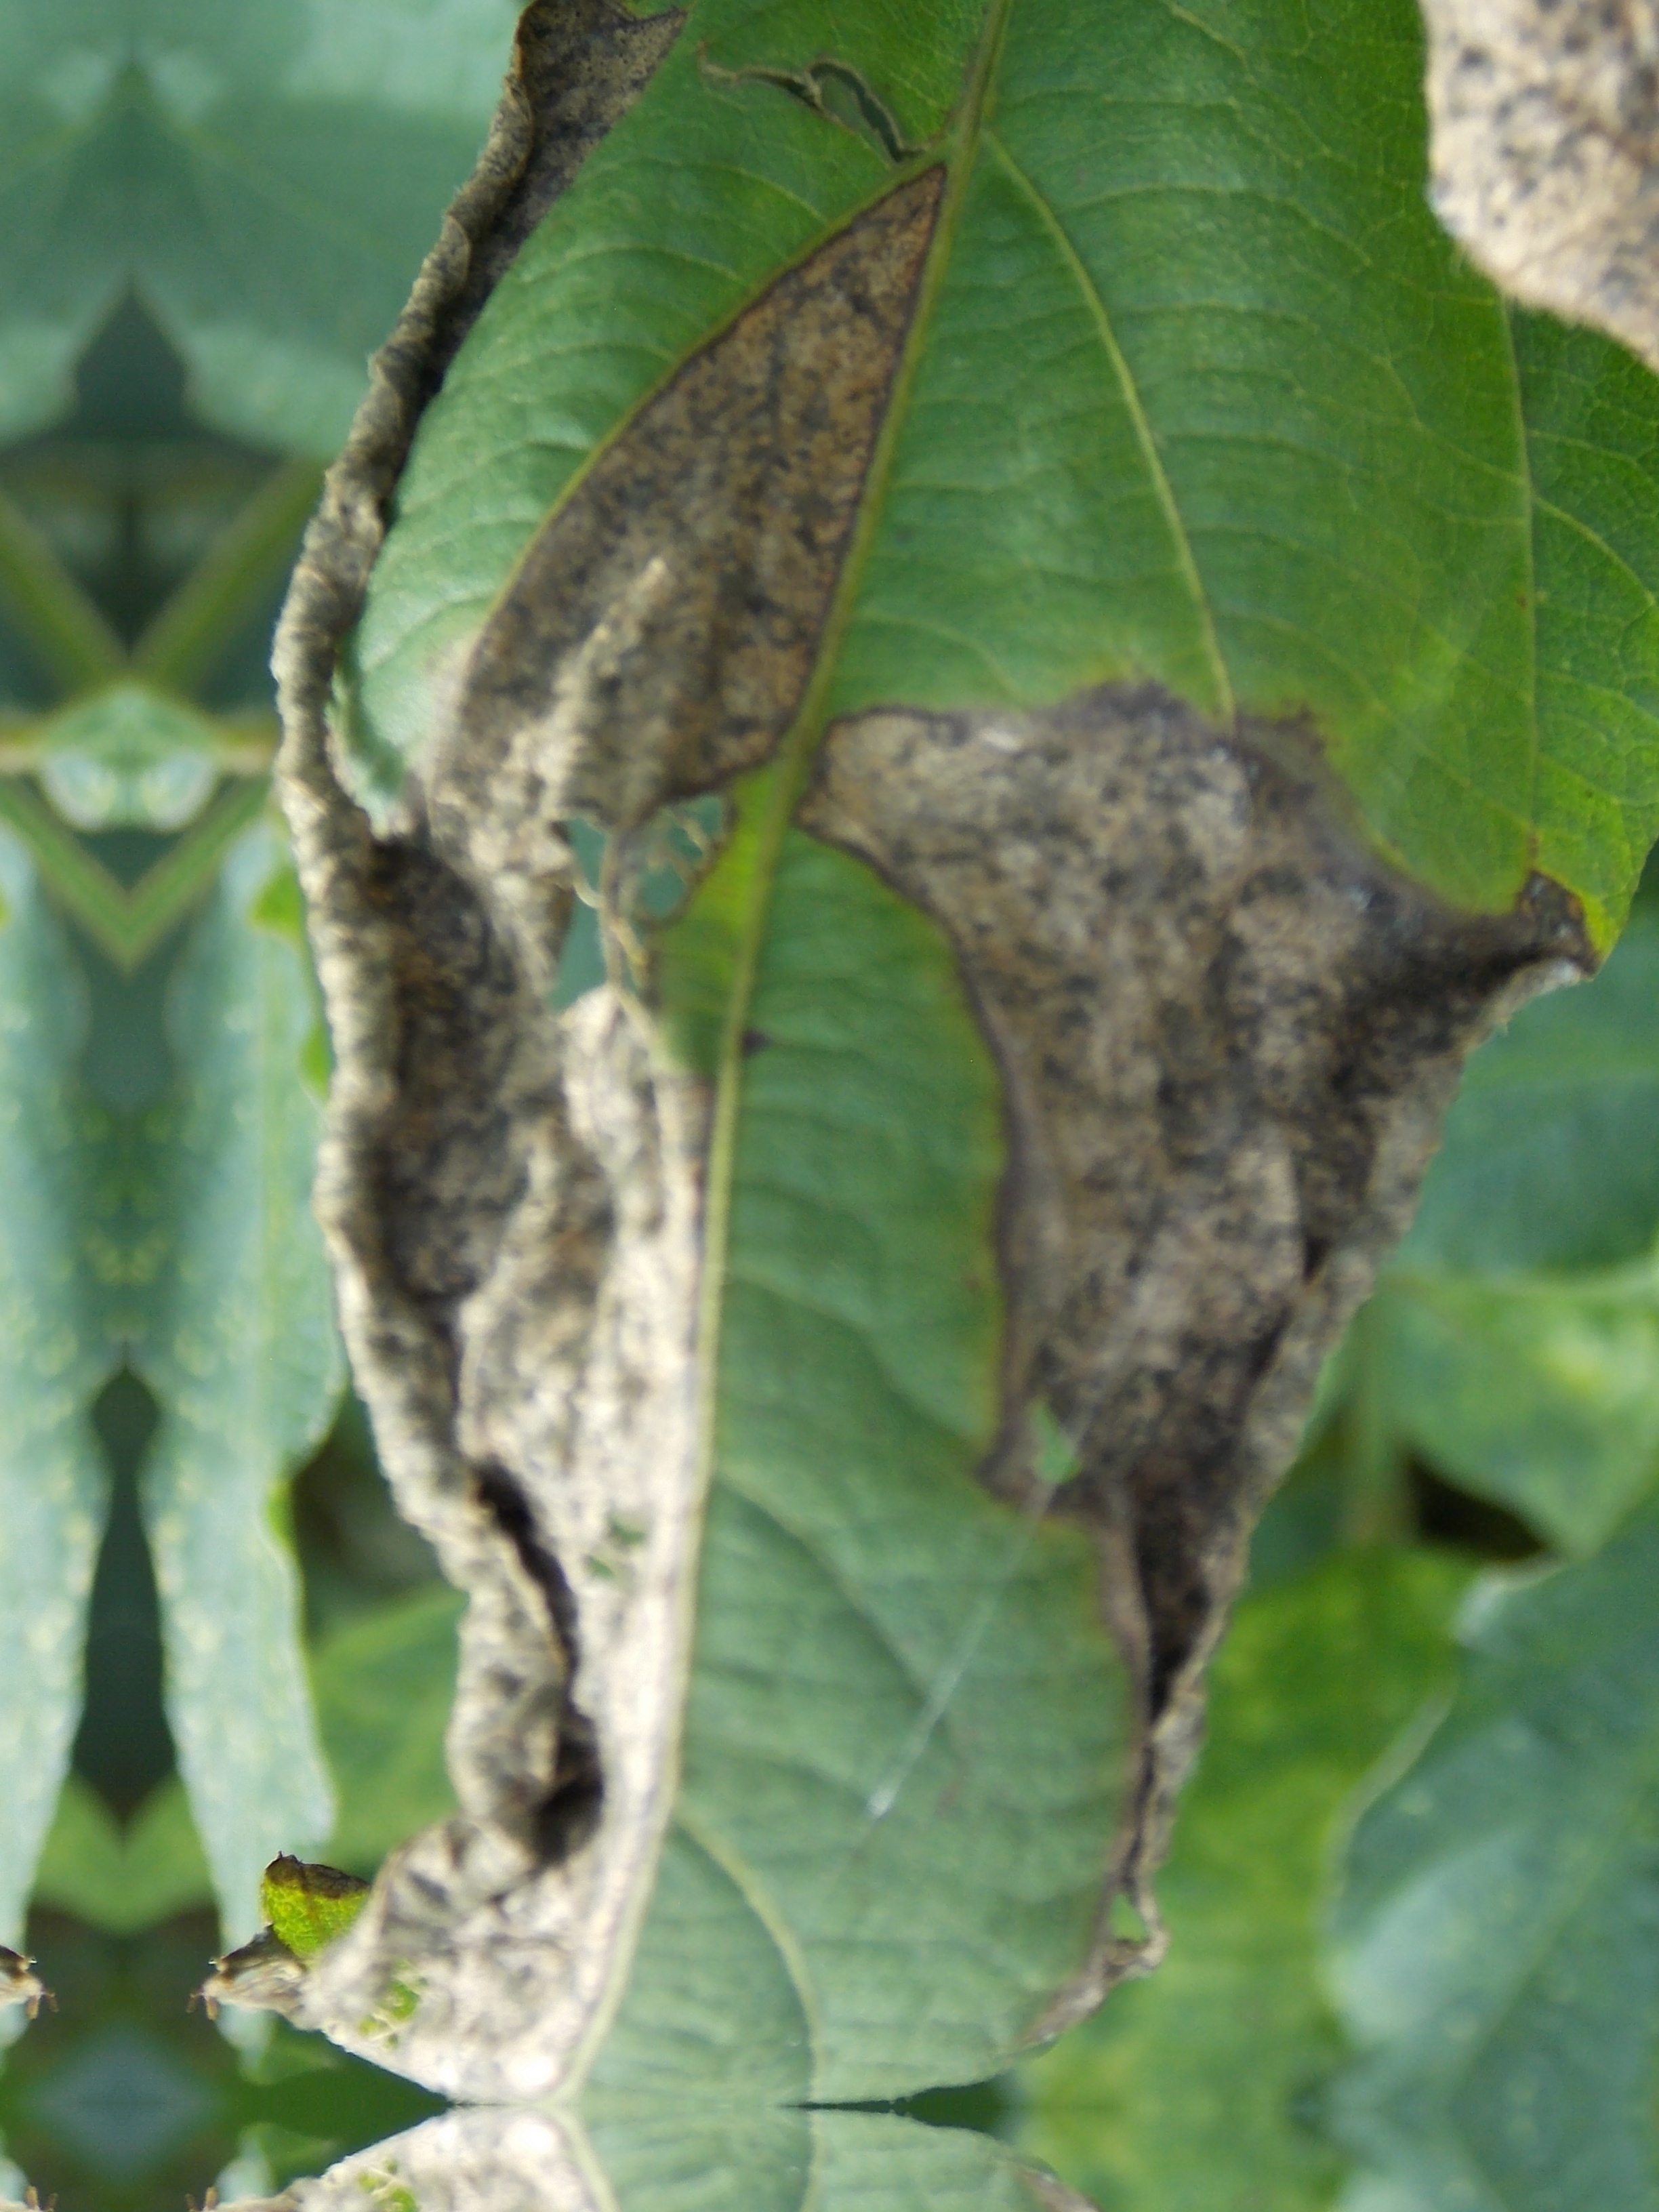
Label: Disease